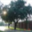
Label: oak_tree